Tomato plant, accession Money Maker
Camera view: horizontal (90 deg, fisheye); turntable rotation: 330 degrees
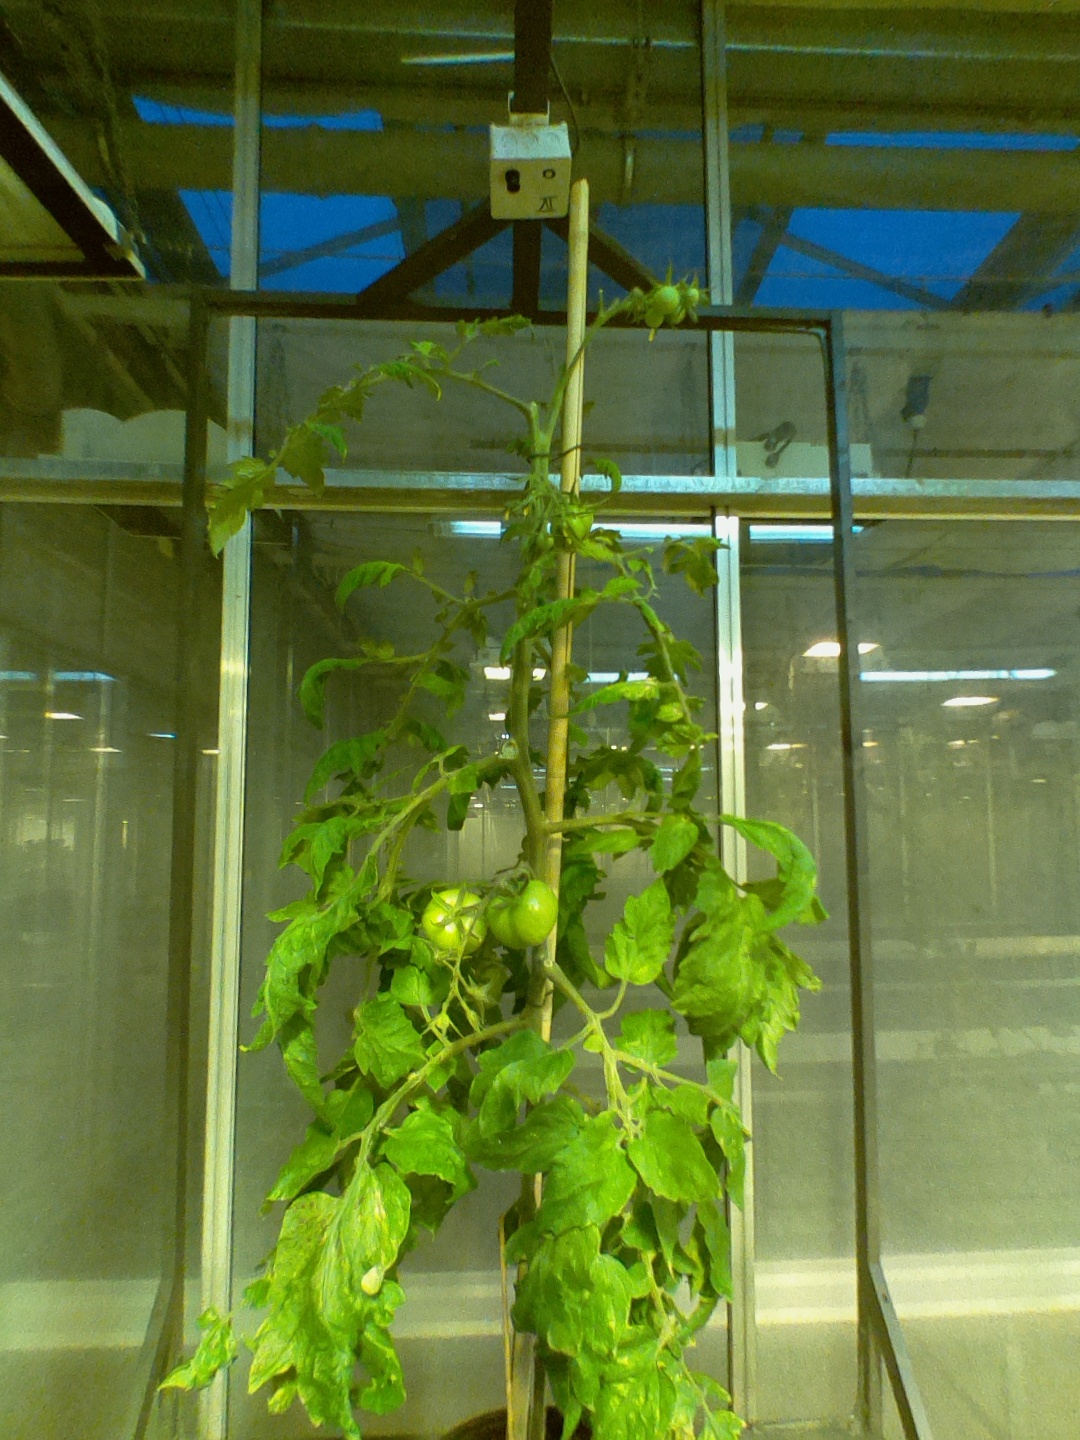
BBCH growth stage 78: 80% -90% of final fruit size